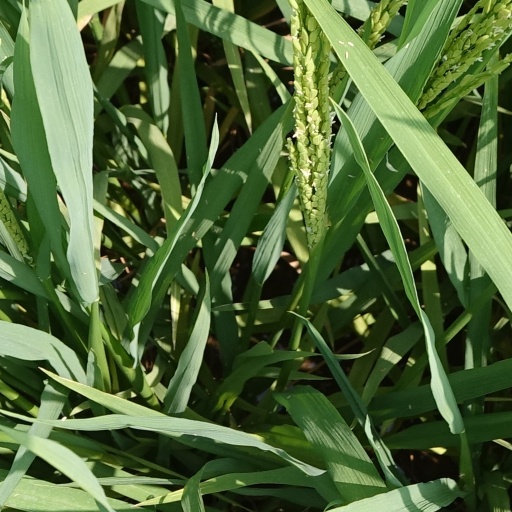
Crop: rice